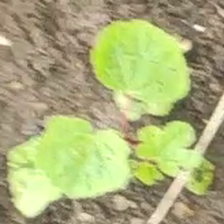
Weed species: Little_Mallow(Malva parviflora)